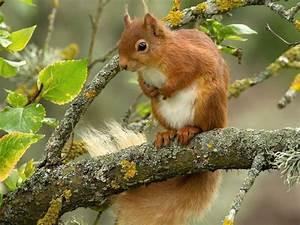
squirrel